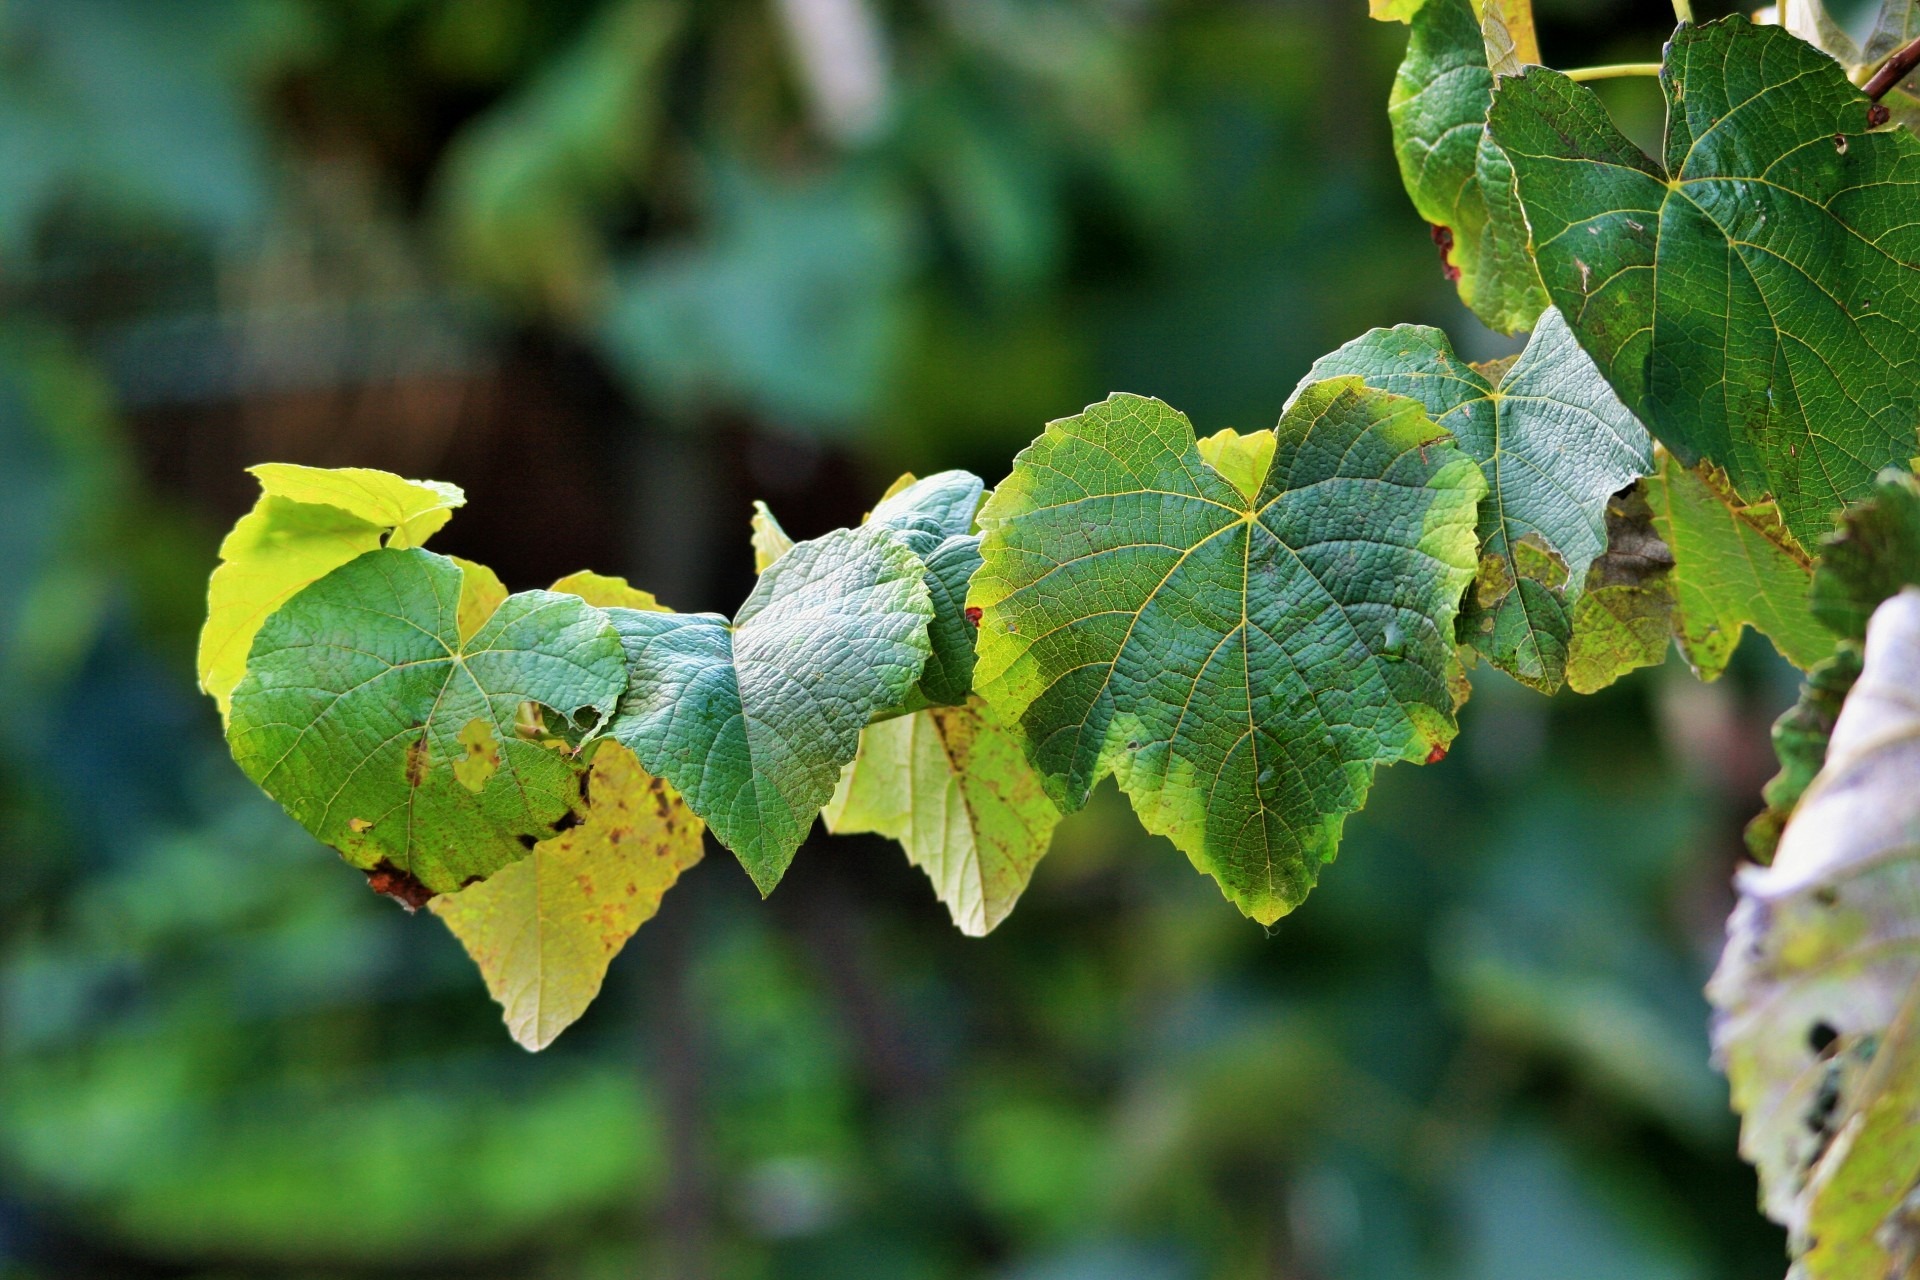
tree, nature, branch, plant, grape, vine, sunlight, leaf, flower, environment, foliage, green, herb, produce, natural, autumn, botany, agriculture, flora, season, botanical, close up, leaves, outdoors, vegetation, shrub, deciduous, backlight, horticulture, organic, macro photography, flowering plant, plant stem, woody plant, land plant